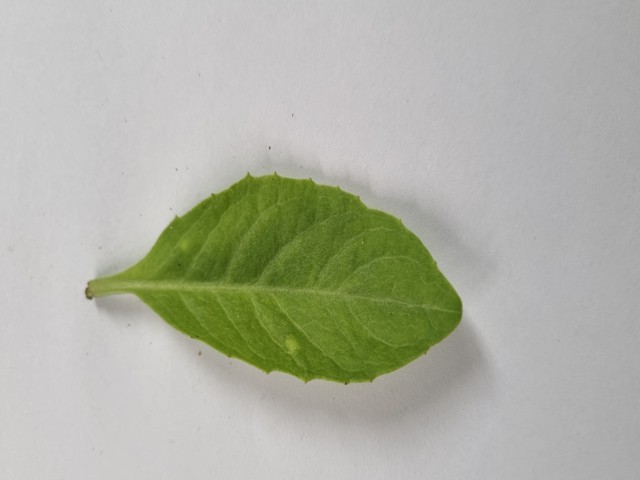
Plant: gainura